Nutting Homestead

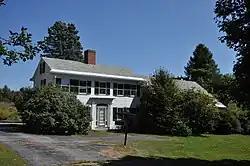

The Nutting Homestead is a historic farm complex on Maine State Route 121, south of the center of Otisfield, Maine. The property has been owned by the Nutting family and its descendants since the late 18th century and exemplifies the adaptive use of farm properties over time. The oldest portion of the farmhouse dates to 1796, and other buildings in the complex date mainly to the 19th century. The property was listed on the National Register of Historic Places in 1974.